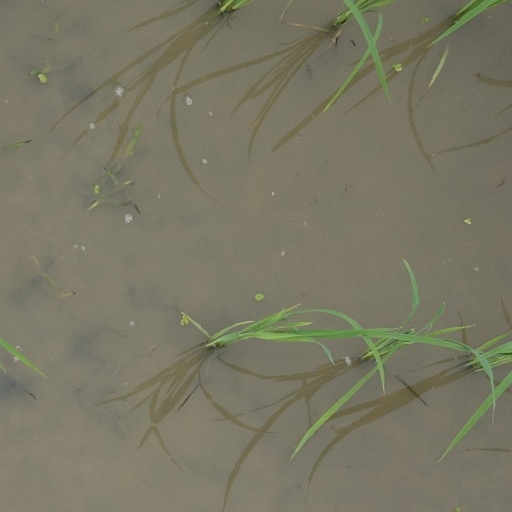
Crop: rice